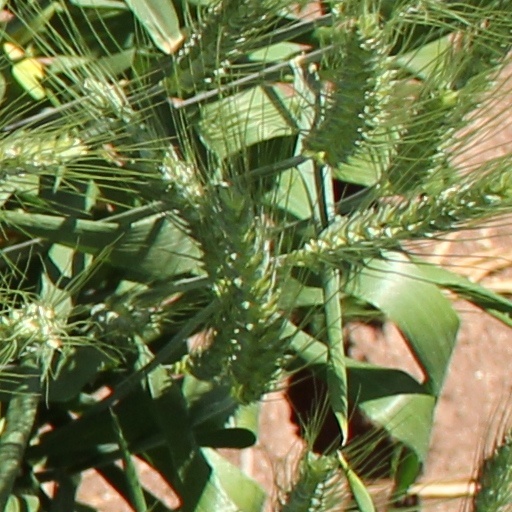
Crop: wheat